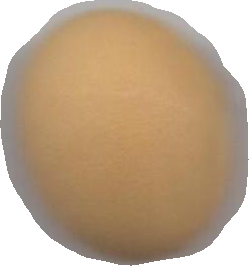
Variety: Grobogan